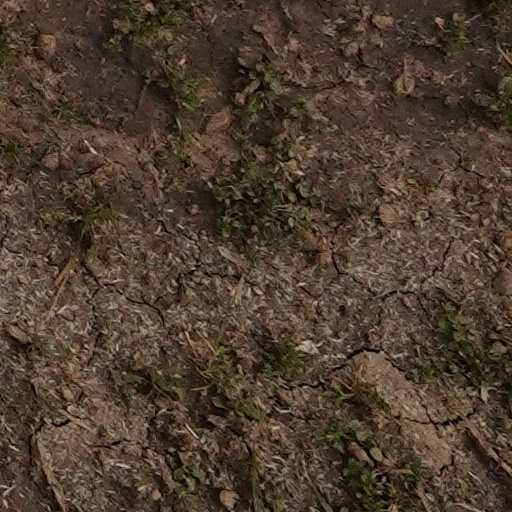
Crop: wheat